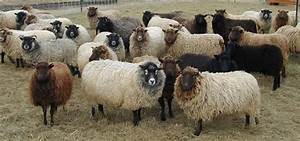
Label: pecora